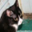
Label: cat